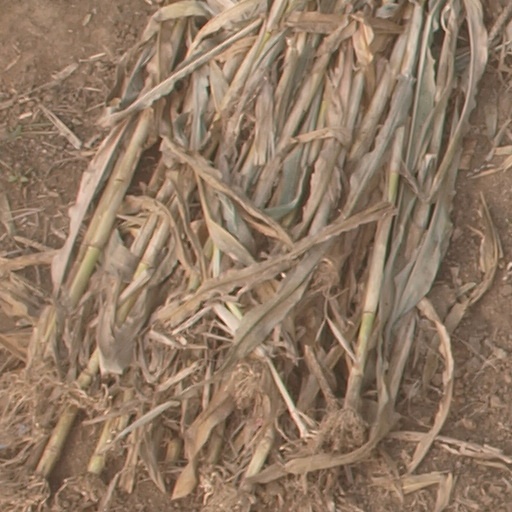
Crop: maize; corn